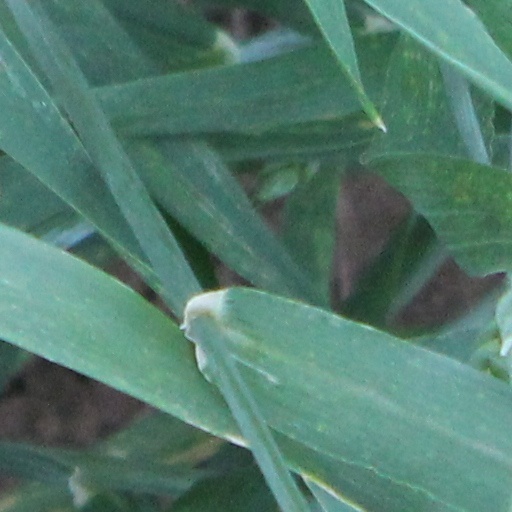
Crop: wheat